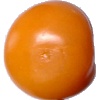
Label: yellow_tomato